Dornier Do 31

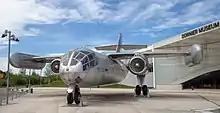
Do 31 E1 at the Dornier Museum Friedrichshafen

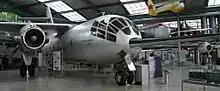
Do 31 E3 at the Deutsches Museum Flugwerft Schleissheim

Both flying prototypes have been preserved in Germany, but the fate and current location of the non-flying testbed (E2) is not known.